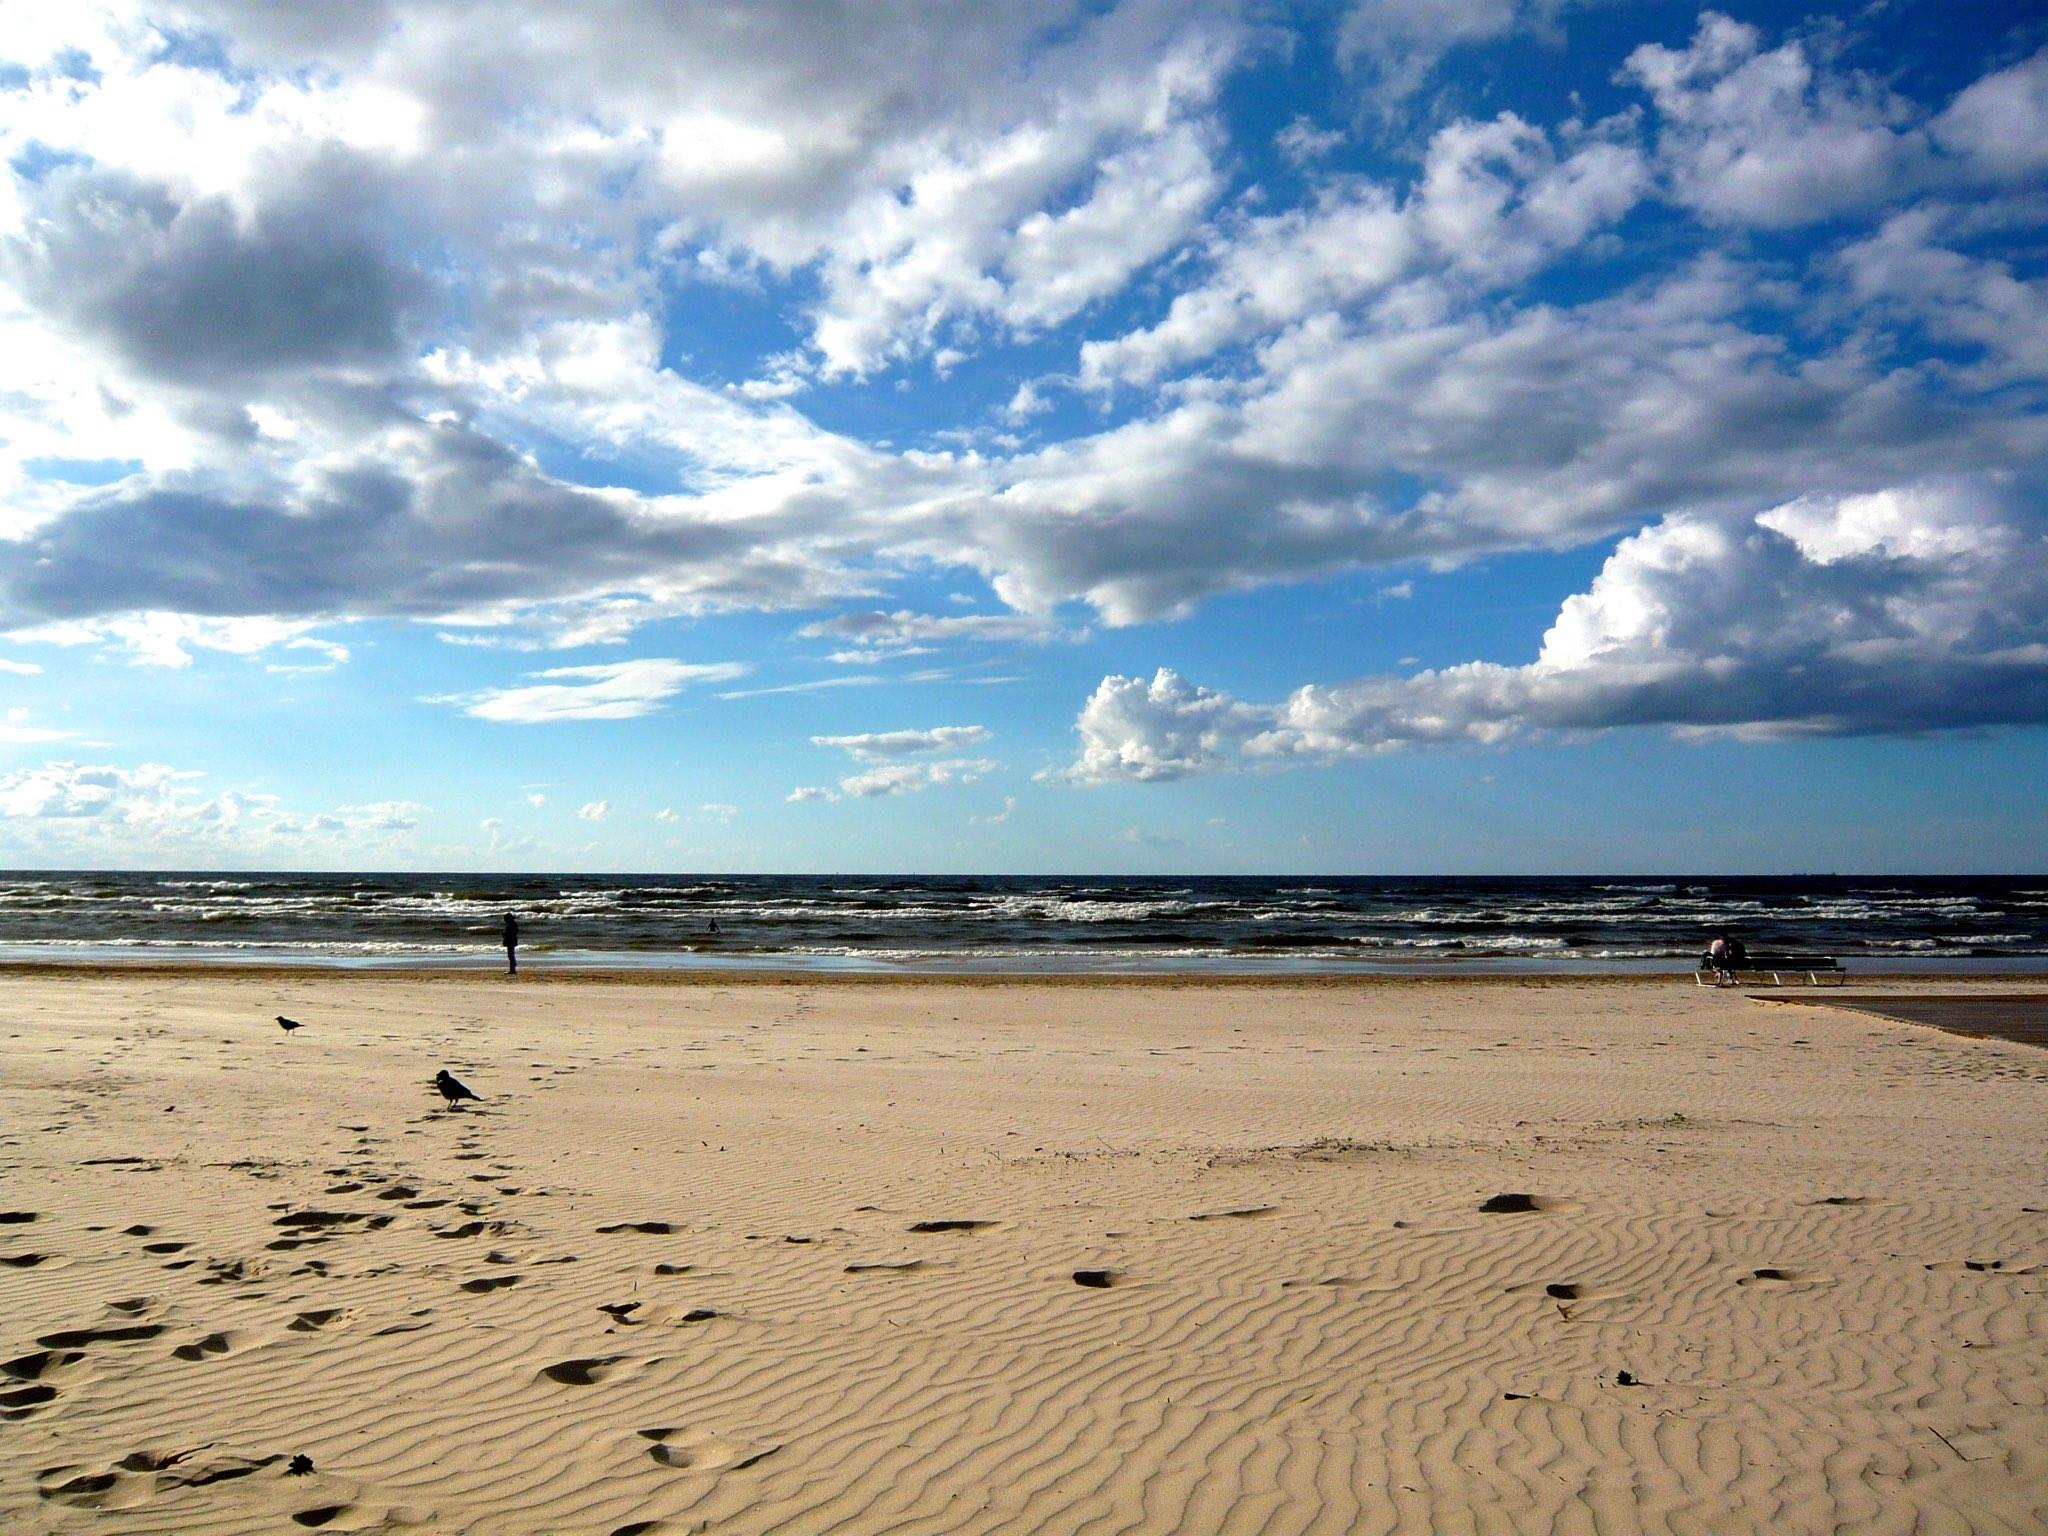
beach, sea, coast, sand, ocean, horizon, cloud, sky, shore, wave, material, body of water, habitat, baltic sea, mudflat, wind wave